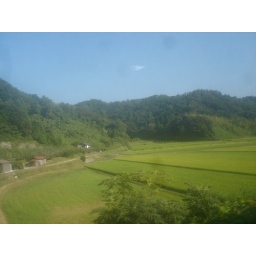
Taken through the window on the train giving it a nice hazy feeling (which definitely happens in the middle of summer!)